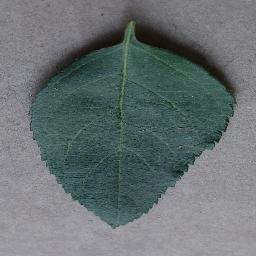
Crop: apple
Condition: healthy